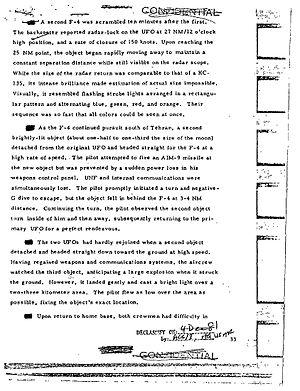
L’incident de Téhéran est une interception entre un chasseur et un ovni qui eut lieu dans la nuit du 18 au 19 septembre 1976, en Iran et qui eut un fort impact médiatique. L'affaire a par ailleurs donné lieu à un rapport secret puis déclassifié de la DIA, organisation de renseignement militaire du Pentagone.